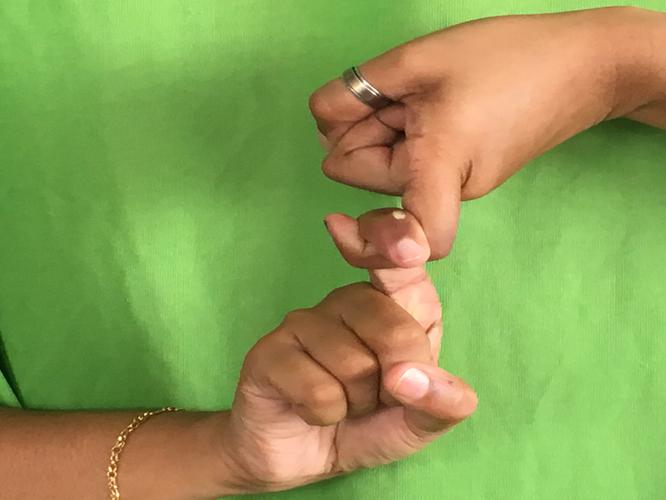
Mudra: Pasha
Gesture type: double_hand